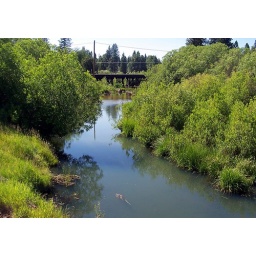
like a bridge over troubled water